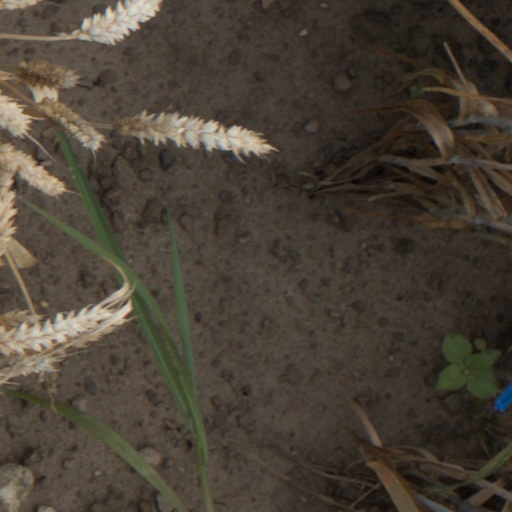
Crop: wheat